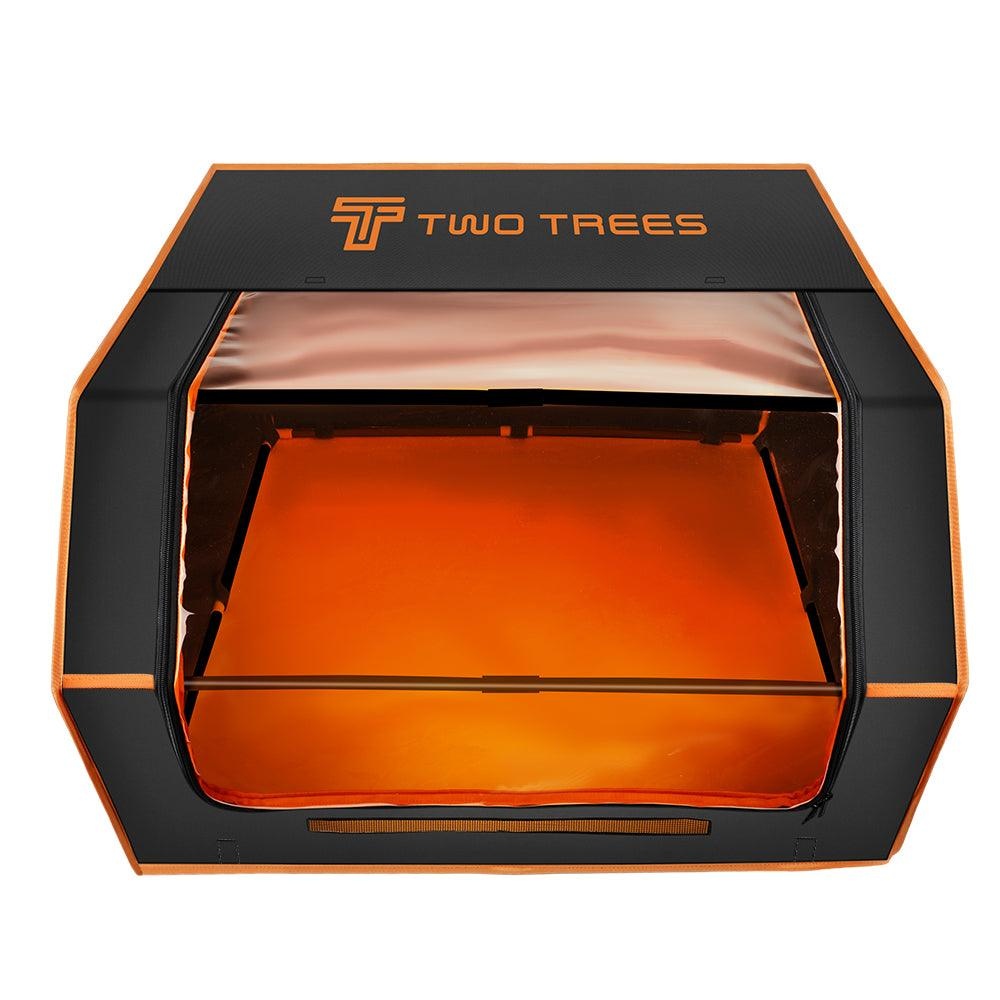
Twotrees Engraver Enclosure 780x720x460mm
Brand: TwoTrees
More details:
Category: Electronics > Print, Copy, Scan & Fax > 3D Printer Accessories > 3D Printer Carrying Cases